D.P. (TV series)

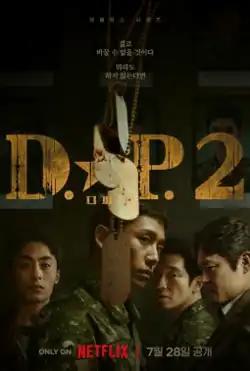
Promotional poster for season 2

D.P. (an acronym for Deserter Pursuit) is a South Korean military action television series for Netflix. Directed by Han Jun-hee, from a screenplay by Kim Bo-tong and Han, based on the Lezhin webtoon "D.P Dog's Day" by Kim, and starring Jung Hae-in, Koo Kyo-hwan, Kim Sung-kyun, and Son Suk-ku. The first season was released on August 27, 2021, and the second season was released on July 28, 2023.